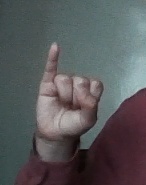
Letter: meem